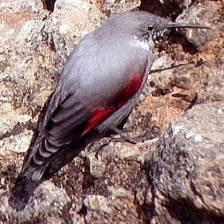
Species: WALL CREAPER
Scientific name: TICHODROMA MURARIA